Gabor B. Racz

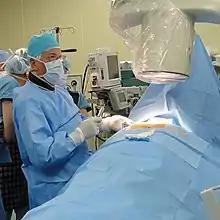

Gábor Béla Rácz (born 1937), is a Hungarian-American board-certified anesthesiologist and professor emeritus at Texas Tech University Health Science Center (TTUHSC) in Lubbock, Texas, where he is also Chairman Emeritus of the Department of Anesthesiology and Co-Director of Pain Services. He has worked in the field of chronic back pain and complex regional pain syndrome (CRPS).